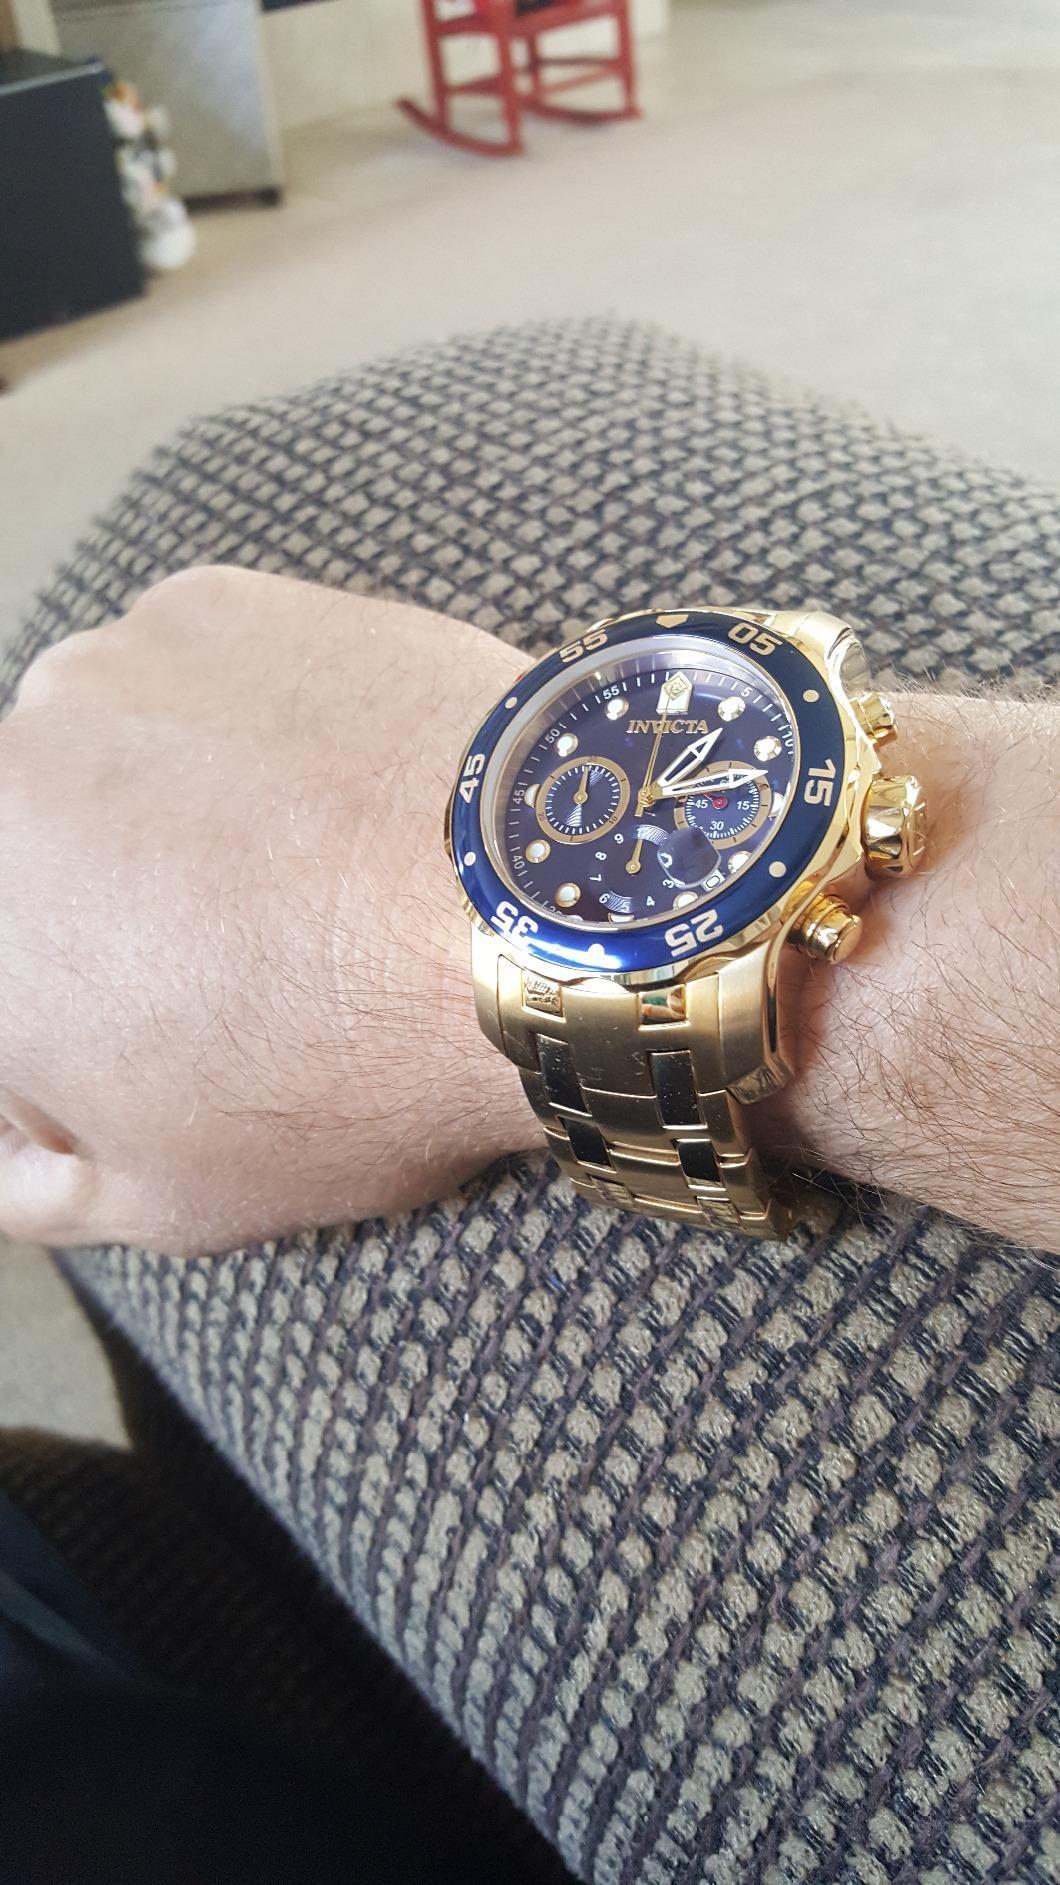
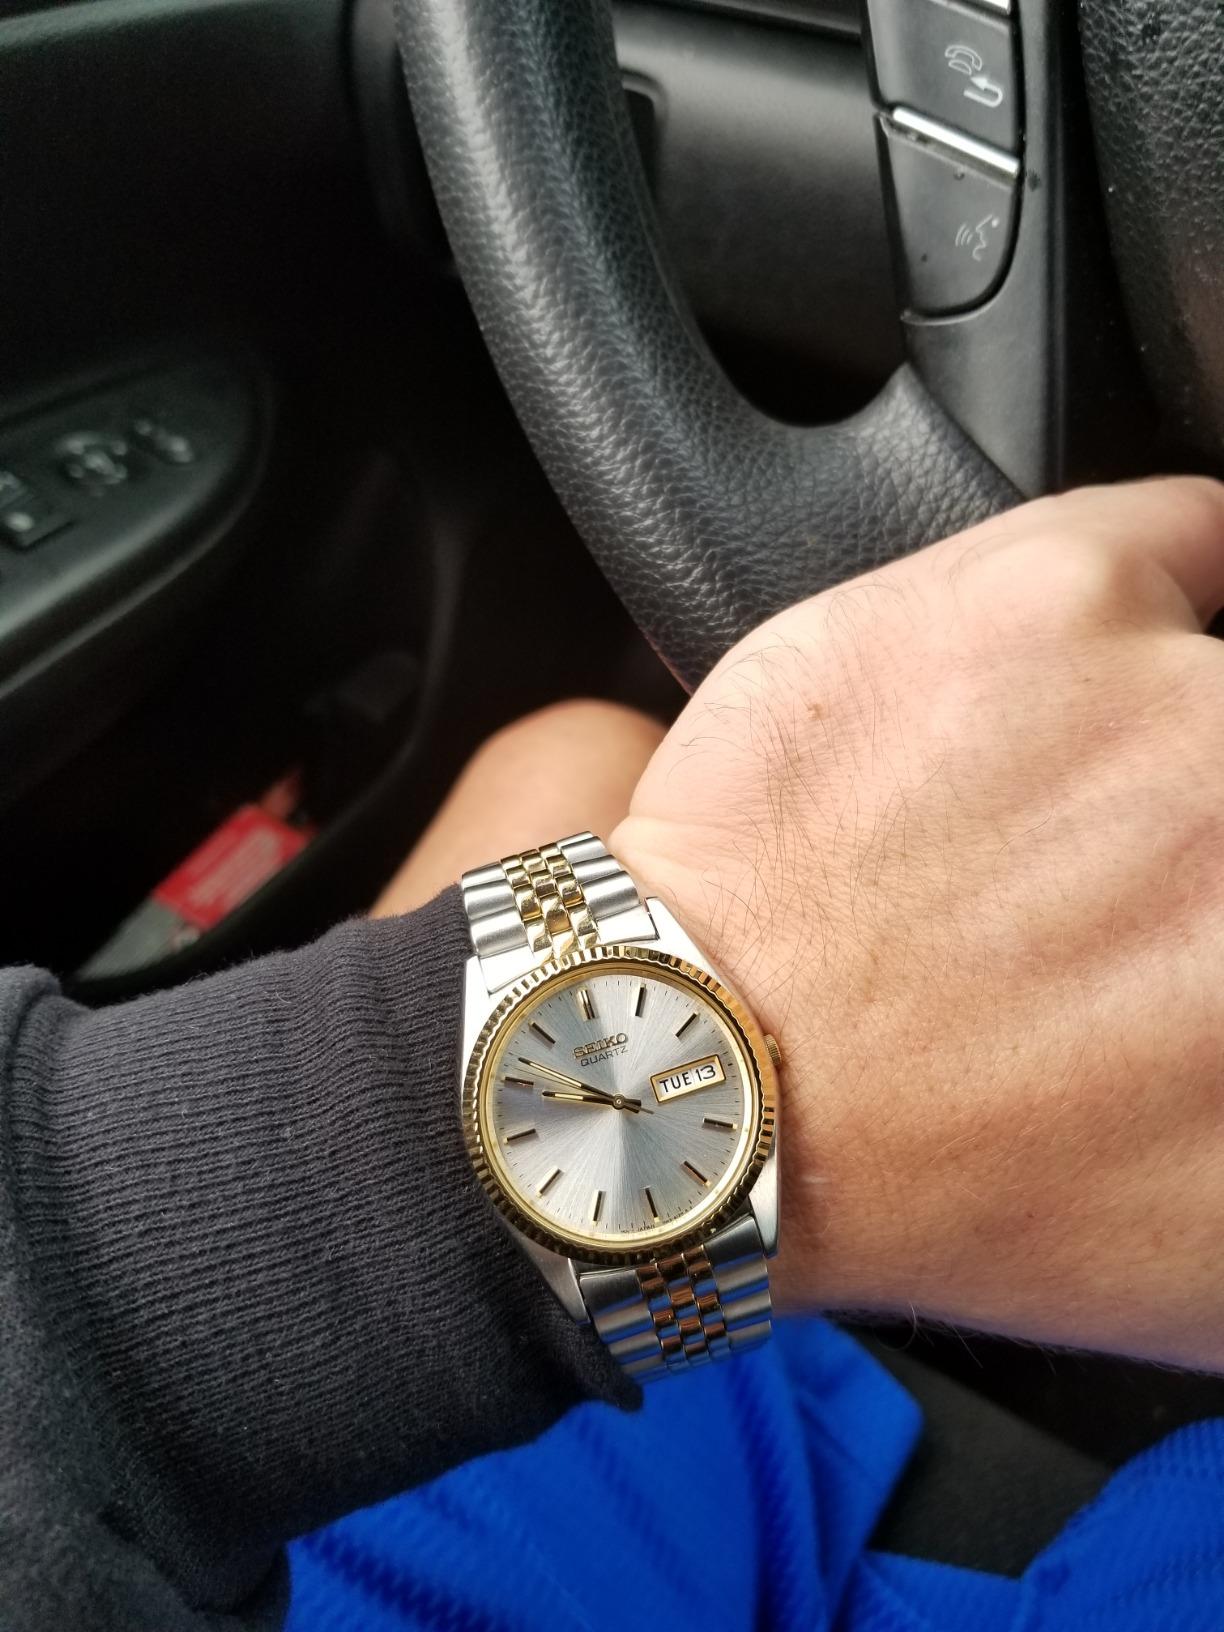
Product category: accessories_watch
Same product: no